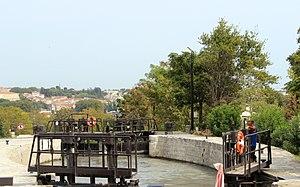
Écluses ovales sur le Écluses de Fonserannes. De forme concave pour résister à la pression du terrain de la même manière que l'arc d'un pont absorbe les contraintes verticales causées par la superstructure du pont. This building is classé au titre des Monuments Historiques. It is indexed in the Base Mérimée, a database of architectural heritage maintained by the French Ministry of Culture,